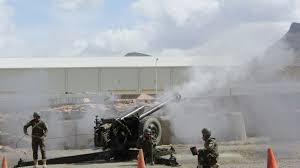
Label: D-30